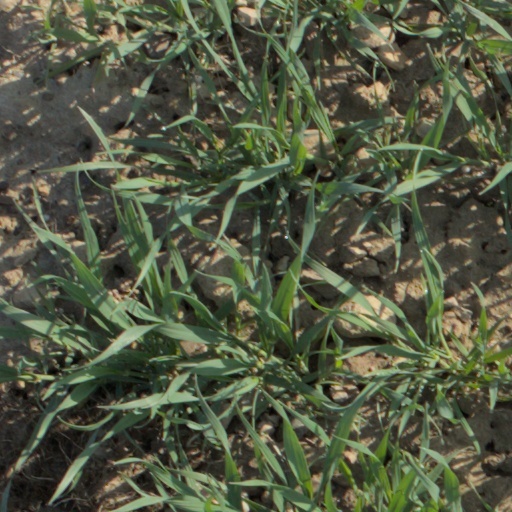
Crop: wheat